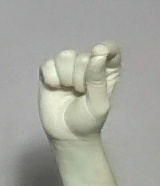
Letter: fa